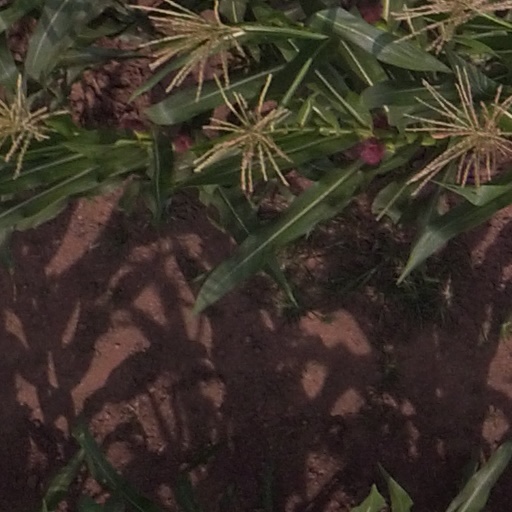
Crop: maize; corn